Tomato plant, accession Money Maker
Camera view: horizontal (90 deg, fisheye); turntable rotation: 60 degrees
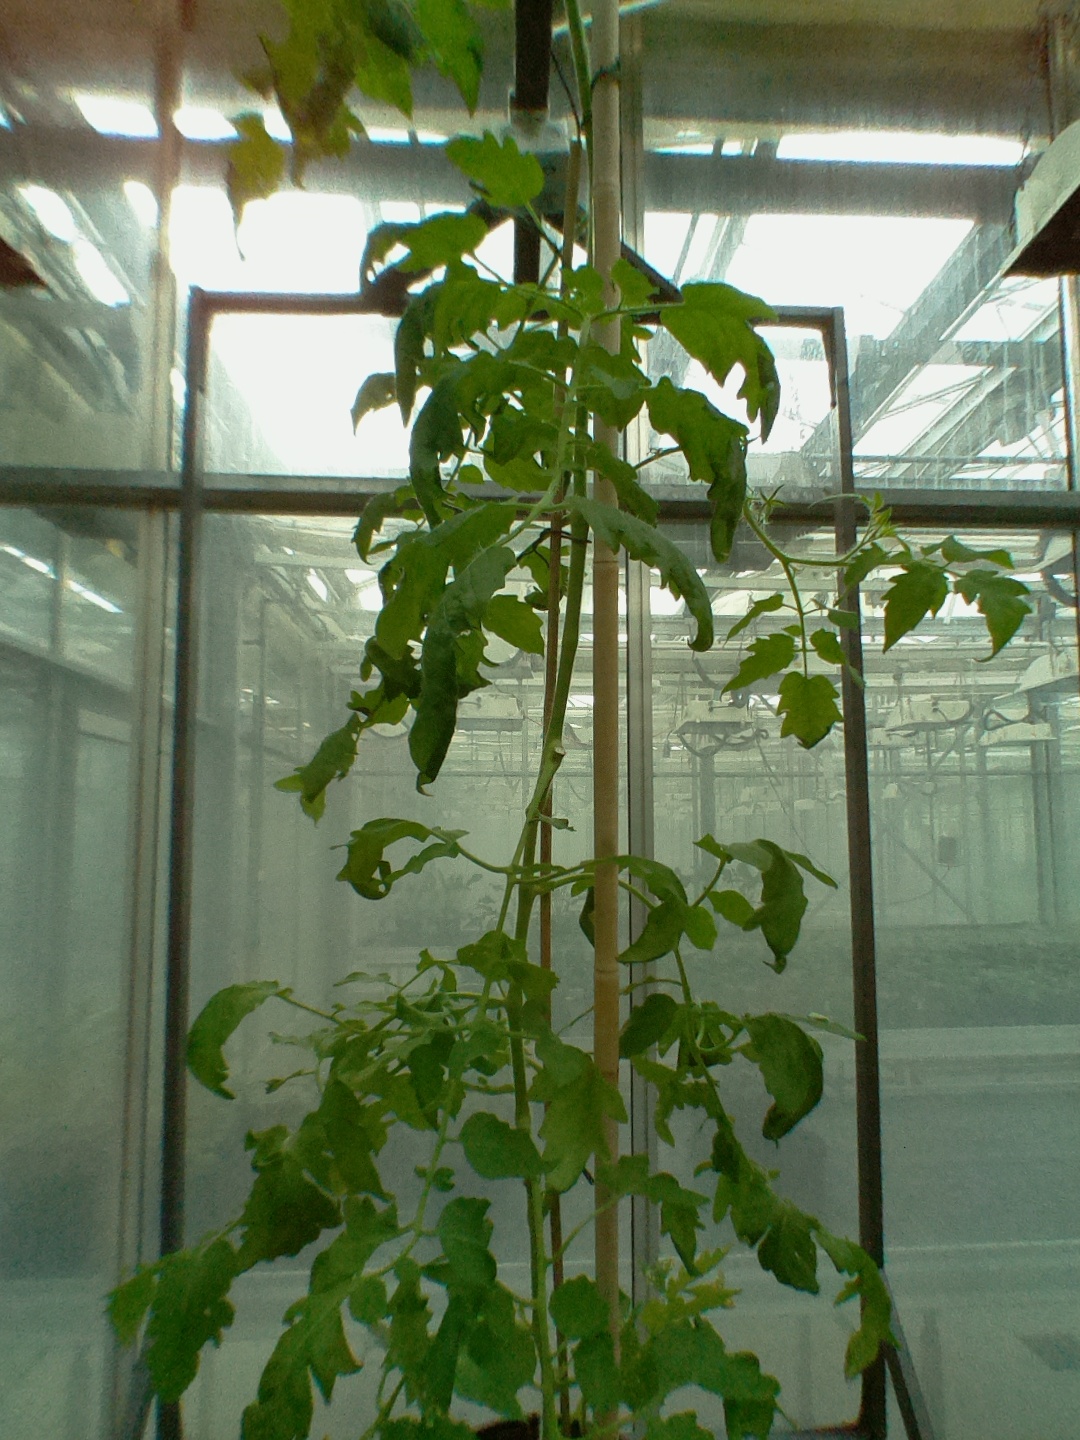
BBCH growth stage 68: Full flowering, 80%-90% of flowers open, more petals falling